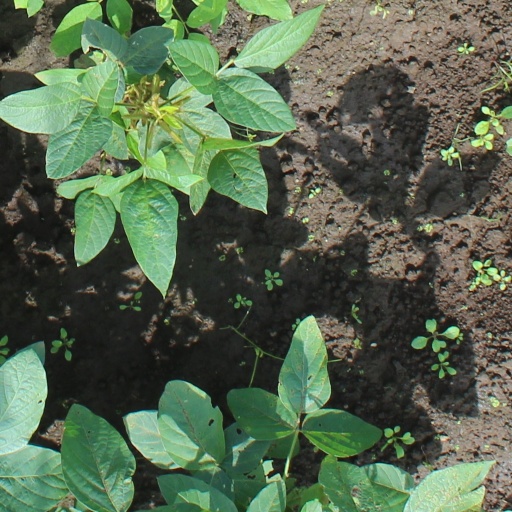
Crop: soybean